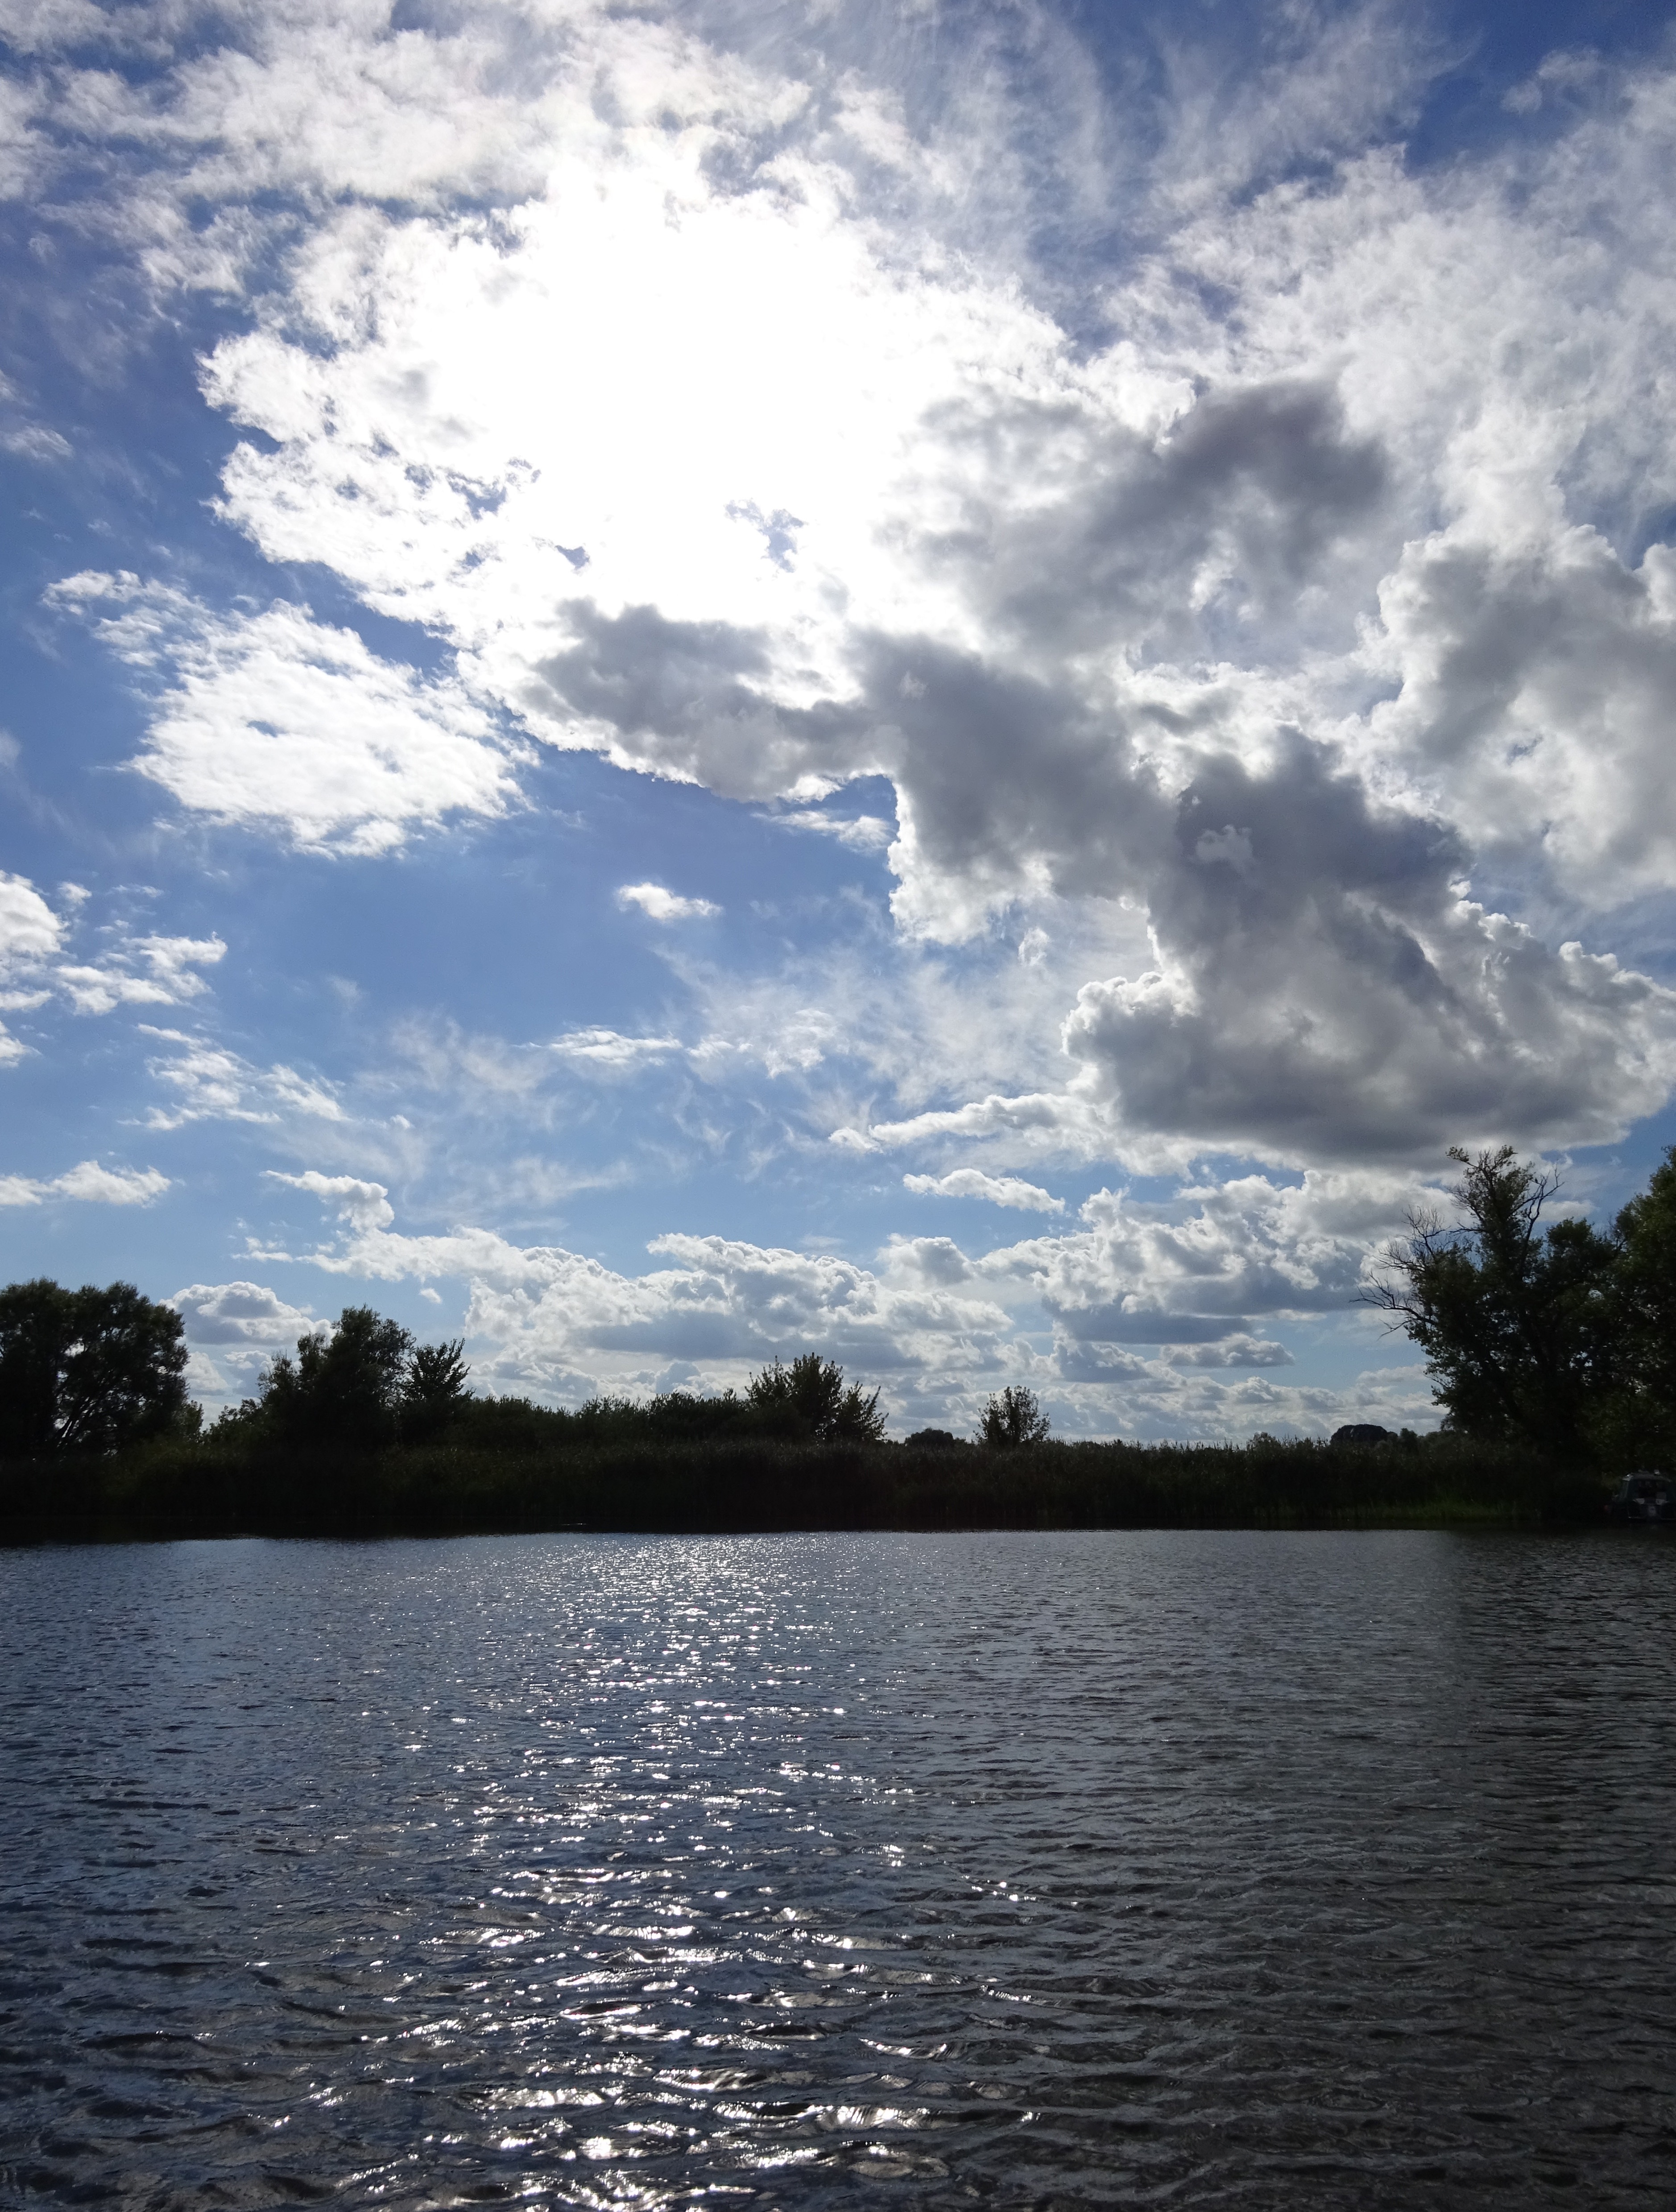
sea, water, horizon, cloud, sky, sun, sunlight, lake, river, dusk, reflection, bay, reservoir, body of water, bank, loch, brandenburg, cloudiness, meteorological phenomenon